Answer in natural language. Considering the relative positions, is abstract painting in a black frame above or below metal-framed black chair (marked A)? Choose between the following options: below or above
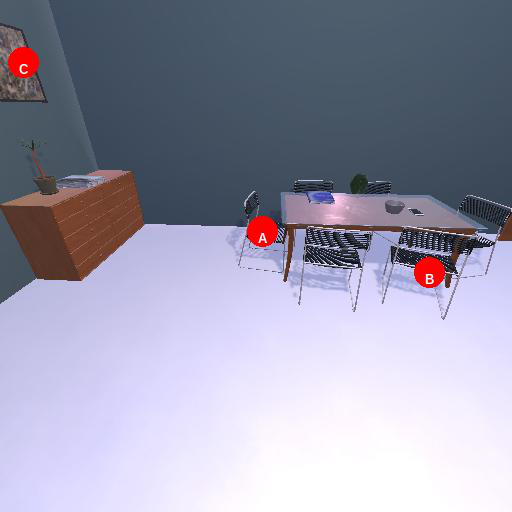
<answer>above</answer>